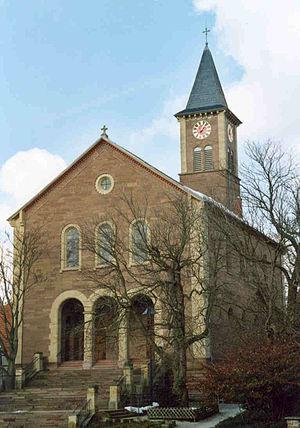
Neulingen est une commune de Bade-Wurtemberg, située dans l'arrondissement d'Enz, dans l'aire urbaine Nordschwarzwald, dans le district de Karlsruhe.